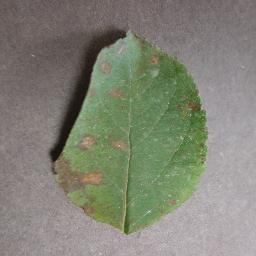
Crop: apple
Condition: cedar_rust